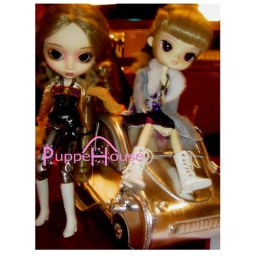
Cherry Cream introduced me to buy a same car with hers, but mine is in silver color.